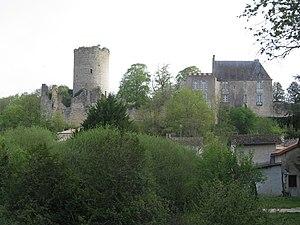
Montreuil-Bonnin en avril 2011
Montreuil-Bonnin est une ancienne commune du Centre-Ouest de la France, située dans le département de la Vienne en région Nouvelle-Aquitaine. Le 1ᵉʳ janvier 2019, elle devient une commune déléguée de Boivre-la-Vallée.
Cet article recense les sites retenus pour le loto du patrimoine en 2018.
Cet article recense les monuments historiques de France classés en 1840, la première protection de ce type dans le pays.